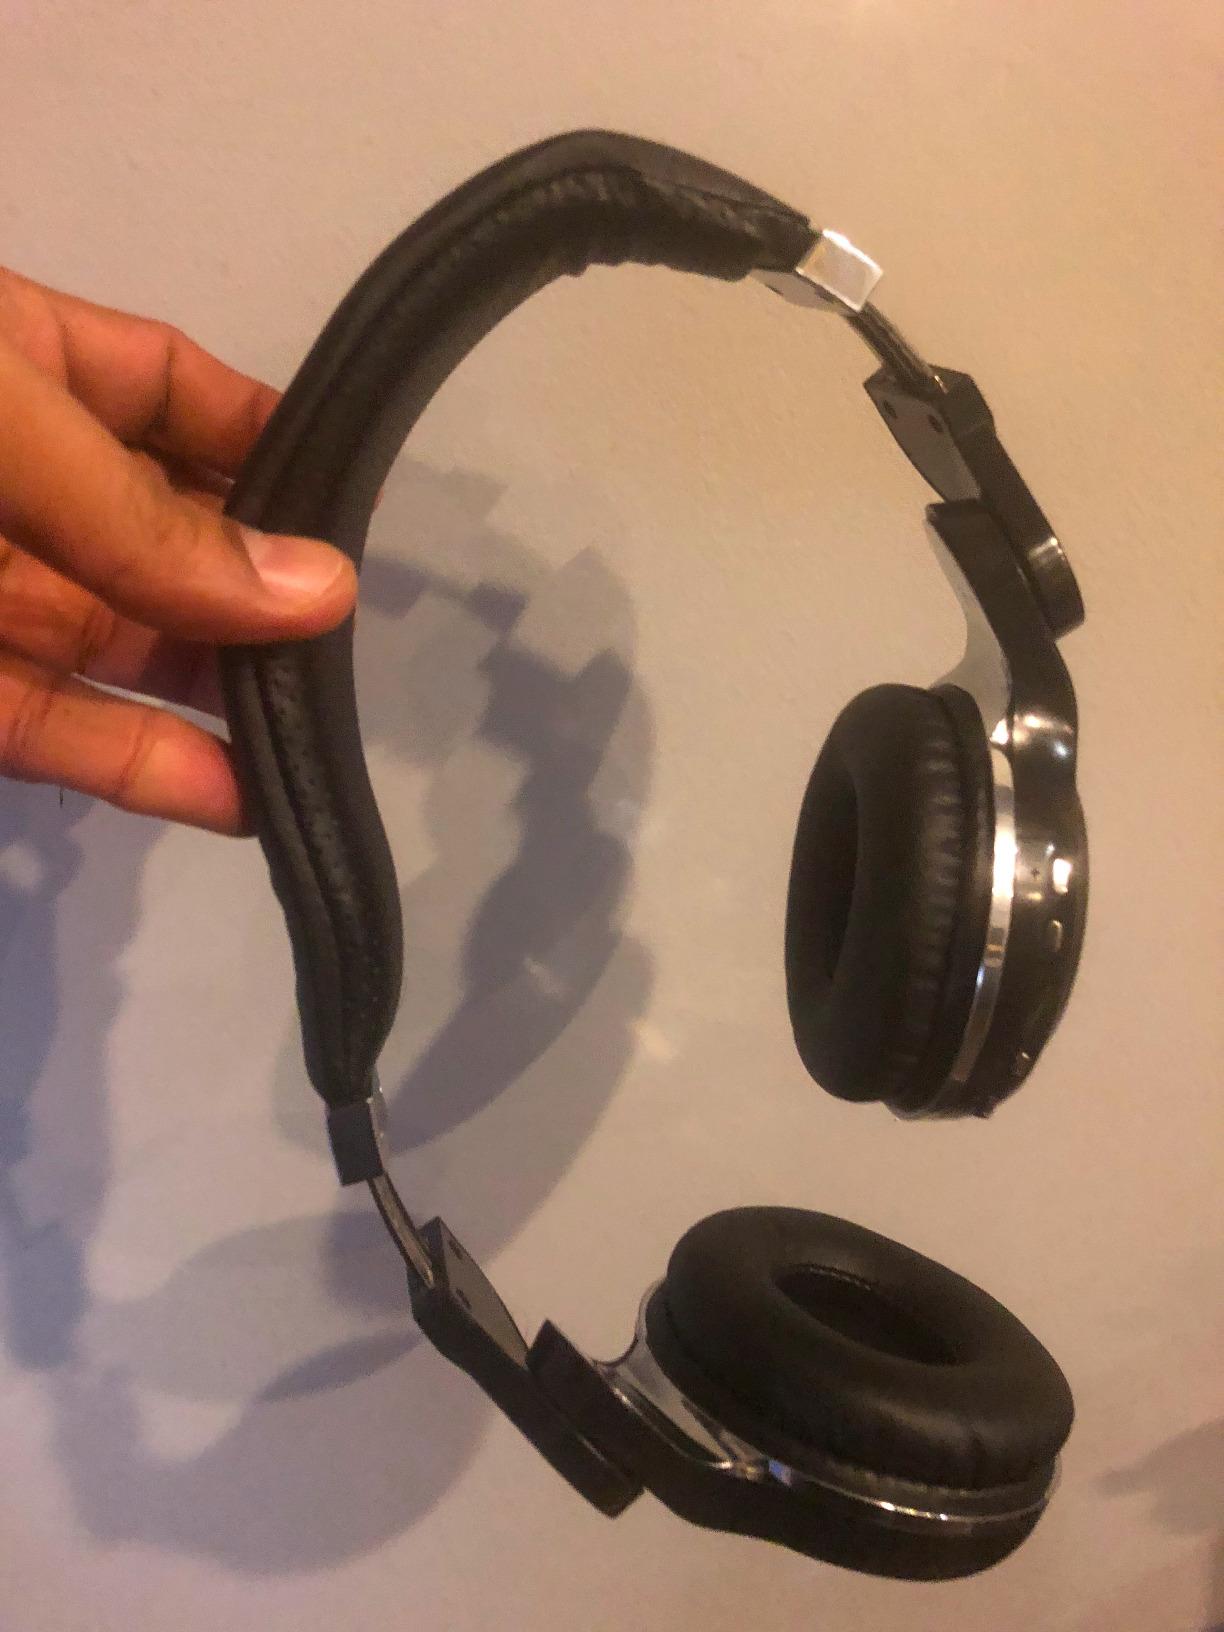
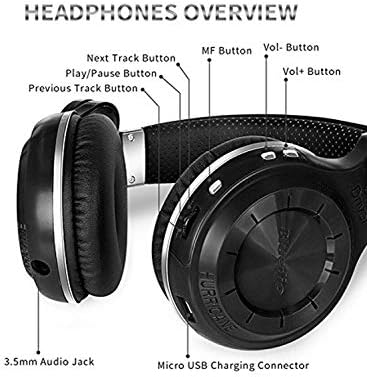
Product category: headphones
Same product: no